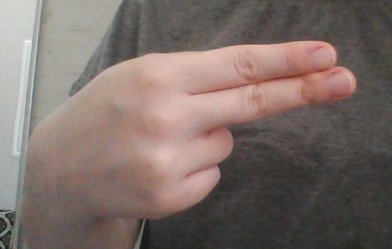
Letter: ain